Hexavalent chromium

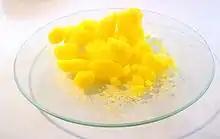
The most common chromium(VI) compound: sodium chromate

Hexavalent chromium (chromium(VI), Cr(VI), chromium 6) is any chemical compound that contains the element chromium in the +6 oxidation state (thus hexavalent). It has been identified as carcinogenic, which is of concern since approximately of hexavalent chromium were produced in 1985. Hexavalent chromium compounds can be carcinogens (IARC Group 1), especially if airborne and inhaled where they can cause lung cancer.